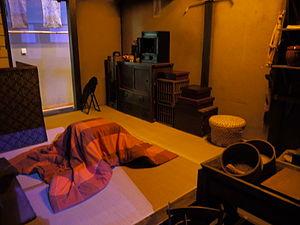
Un kotatsu est un support de bois de faible hauteur recouvert d’un futon ou d'une couverture épaisse, sur lequel repose un dessus de table. Le dessous d’un kotatsu est chauffé. C’est le mode de chauffage le plus courant au Japon, le chauffage central étant peu répandu.